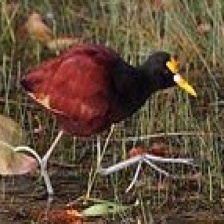
Species: NORTHERN JACANA
Scientific name: JACANA SPINOSA